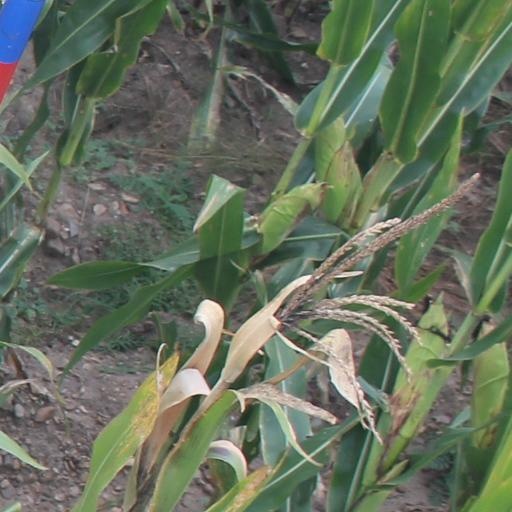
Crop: maize; corn